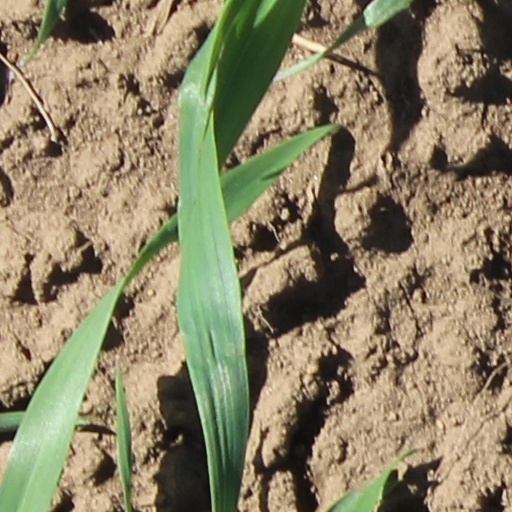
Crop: wheat